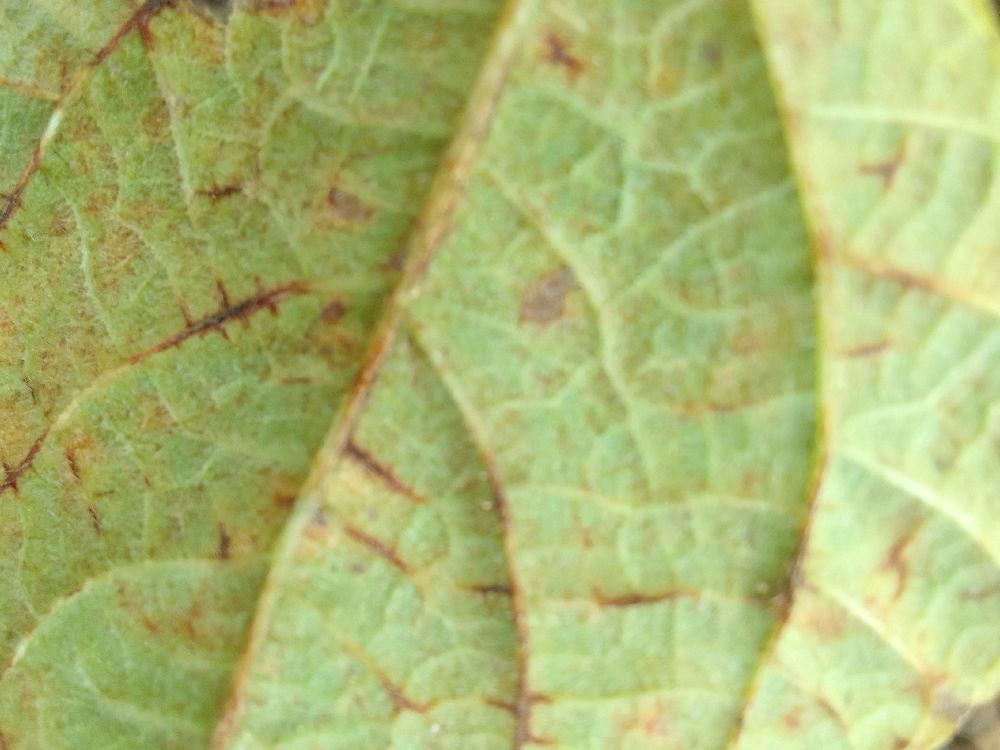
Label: anthracnose